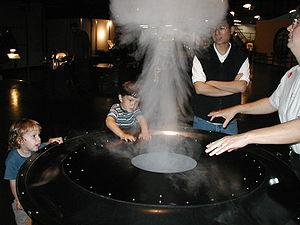
L'Exploratorium est un musée de la science et de la technologie, dans le Marina District à San Francisco.
Un nuage en champignon est un type de nuage d'une forme caractéristique : il s'agit d'un pyrocumulus en forme de champignon constitué de vapeur d'eau condensée ou de débris résultant d'une explosion très importante. Ils sont le plus souvent associés à des explosions atomiques, mais toute explosion suffisamment grande donne le même genre d'effet, à l'instar d'une explosion volcanique.